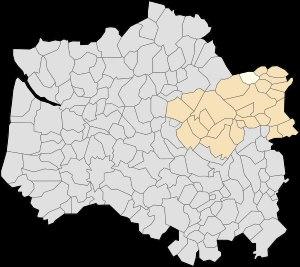
Radinghem est une commune française située dans le département du Pas-de-Calais en région Hauts-de-France.